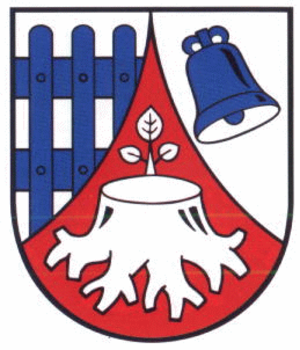
Geroda est une municipalité allemande du land de Thuringe, dans l'arrondissement de Saale-Orla, au centre de l'Allemagne. En 2015, sa population est de 250 habitants.